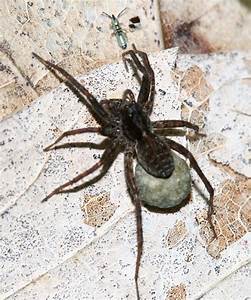
Label: ragno